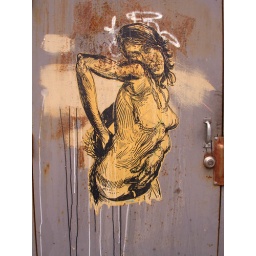
Woodcut on newsprint pasted on wall in Tenderloin, San Francisco, by street artist ELBOW-TOE.